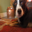
Label: dog